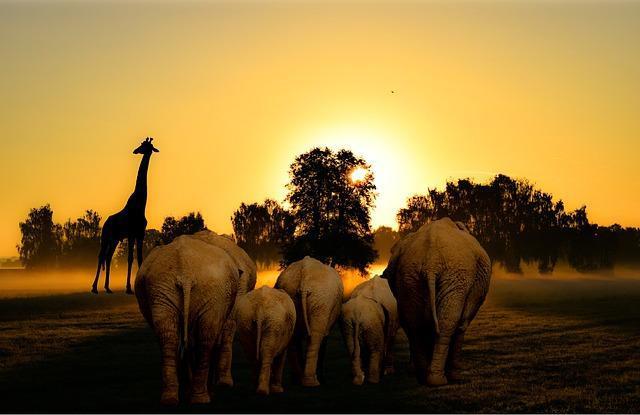
elephant